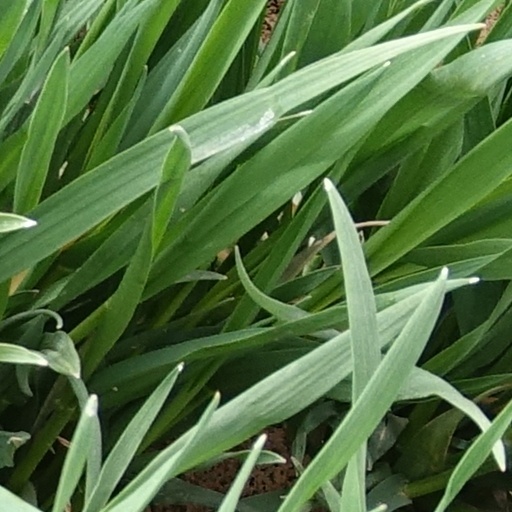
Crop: wheat